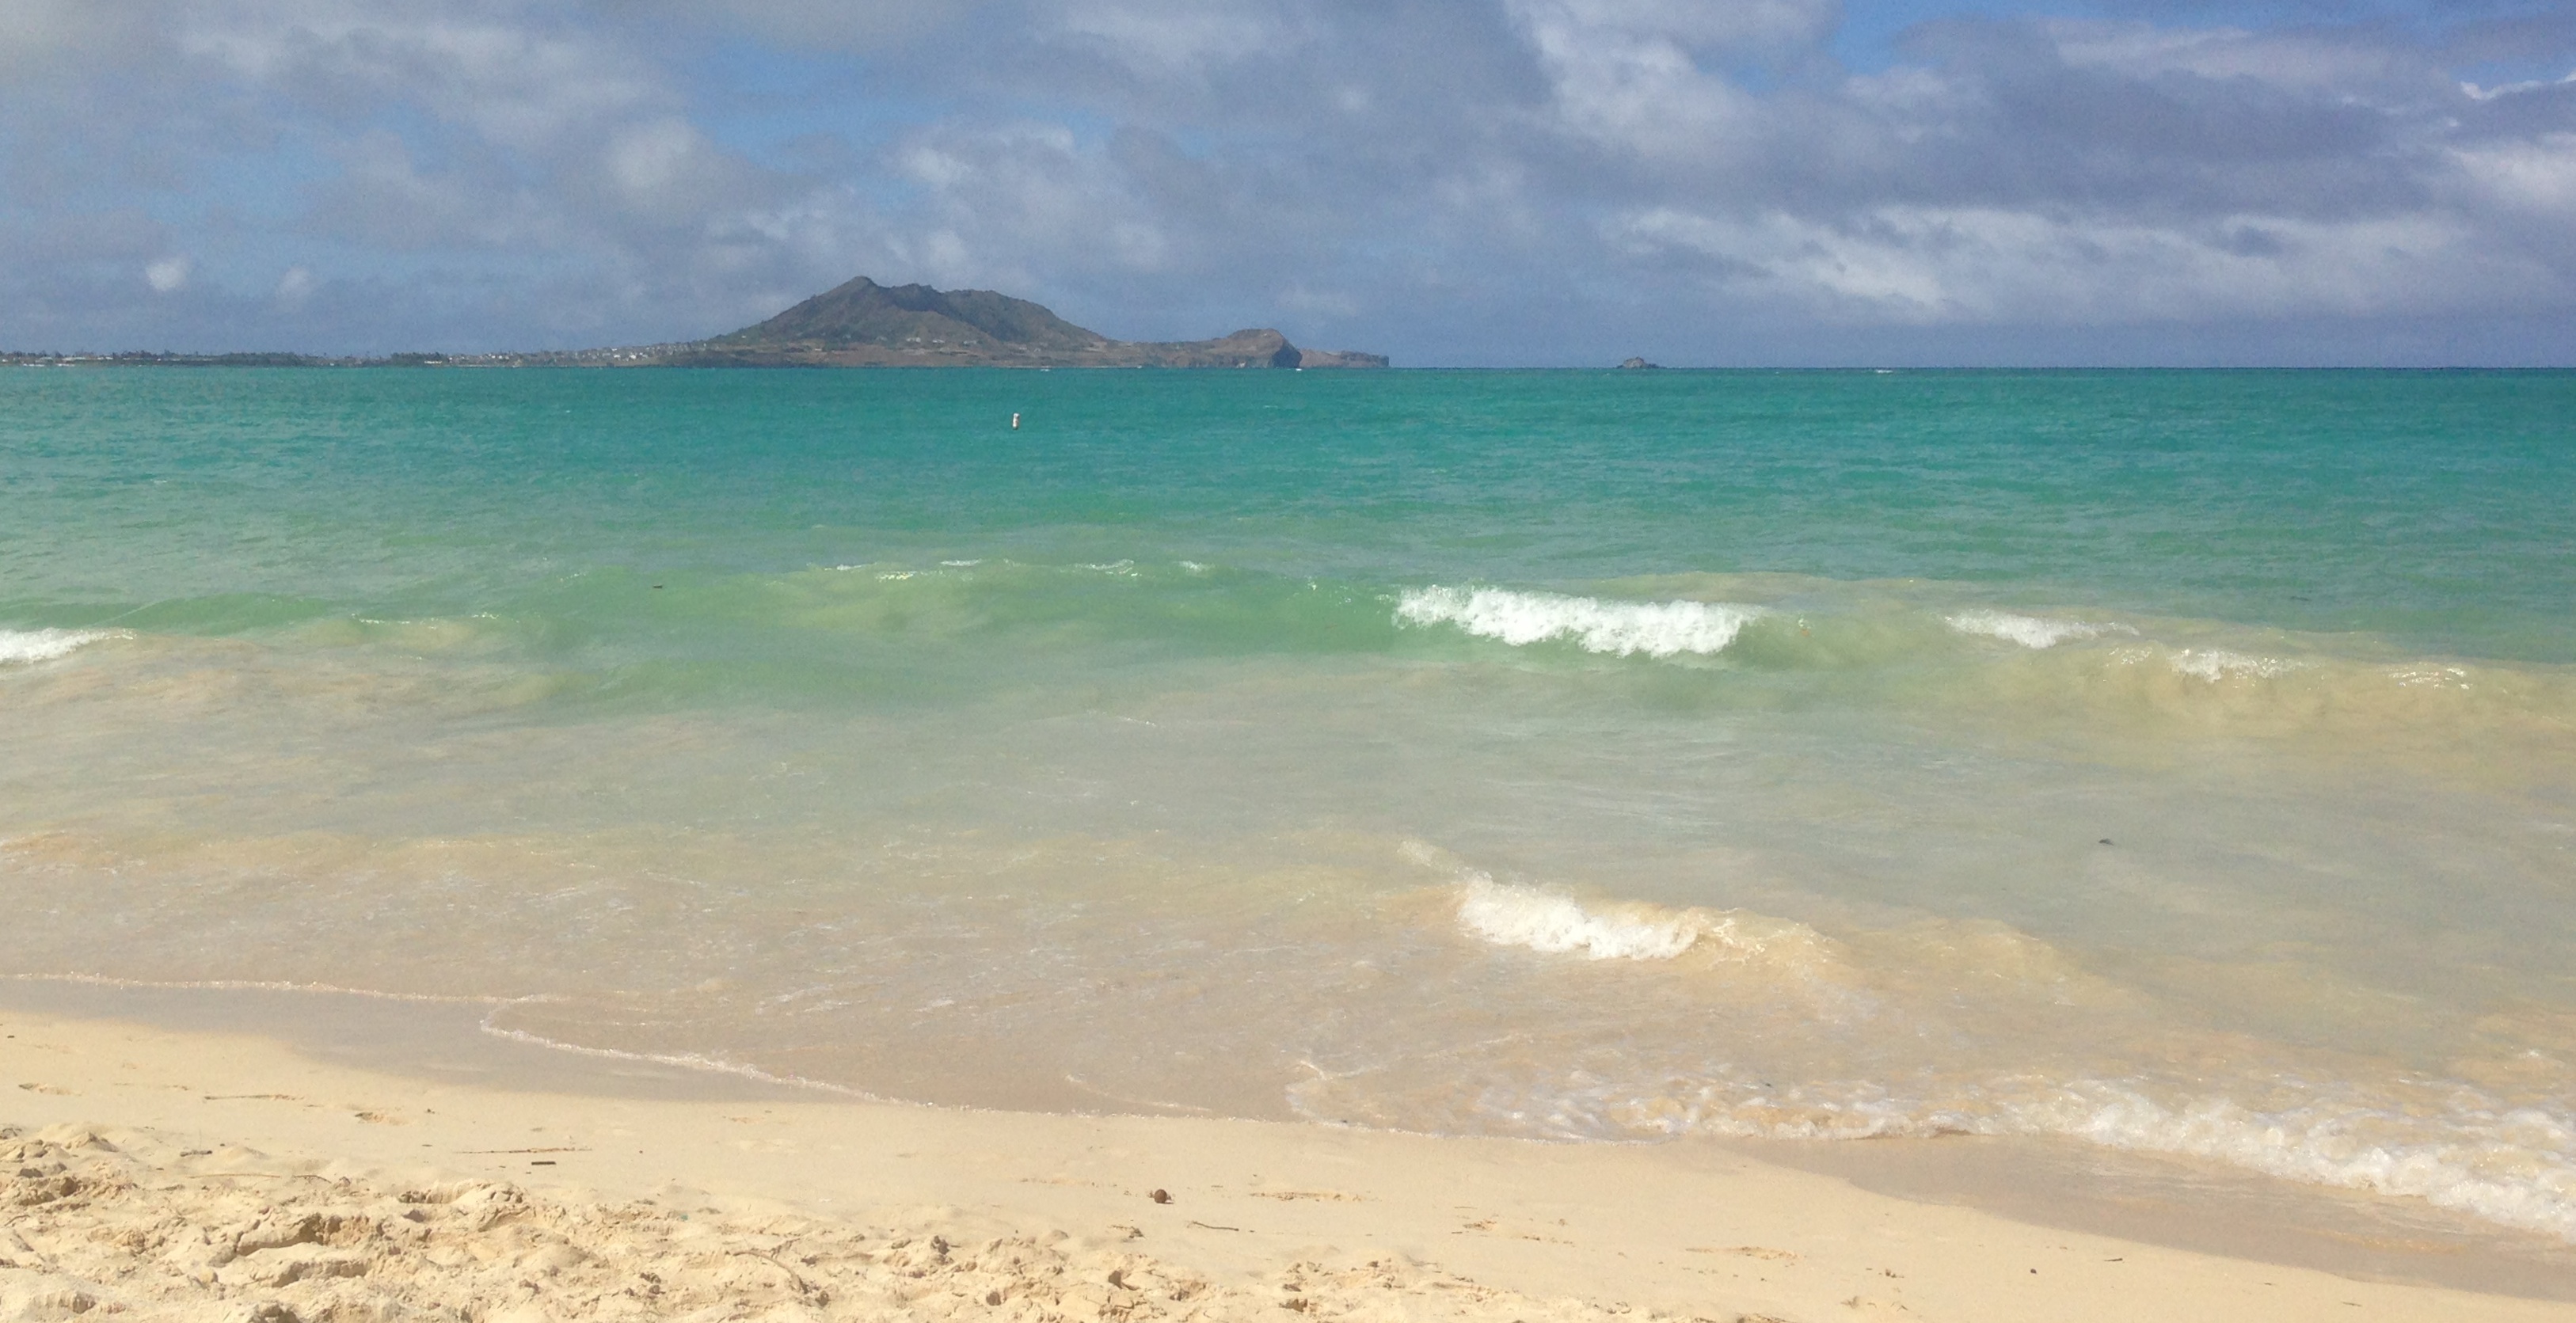
beach, sea, coast, sand, ocean, horizon, shore, wave, bay, body of water, cape, wind wave